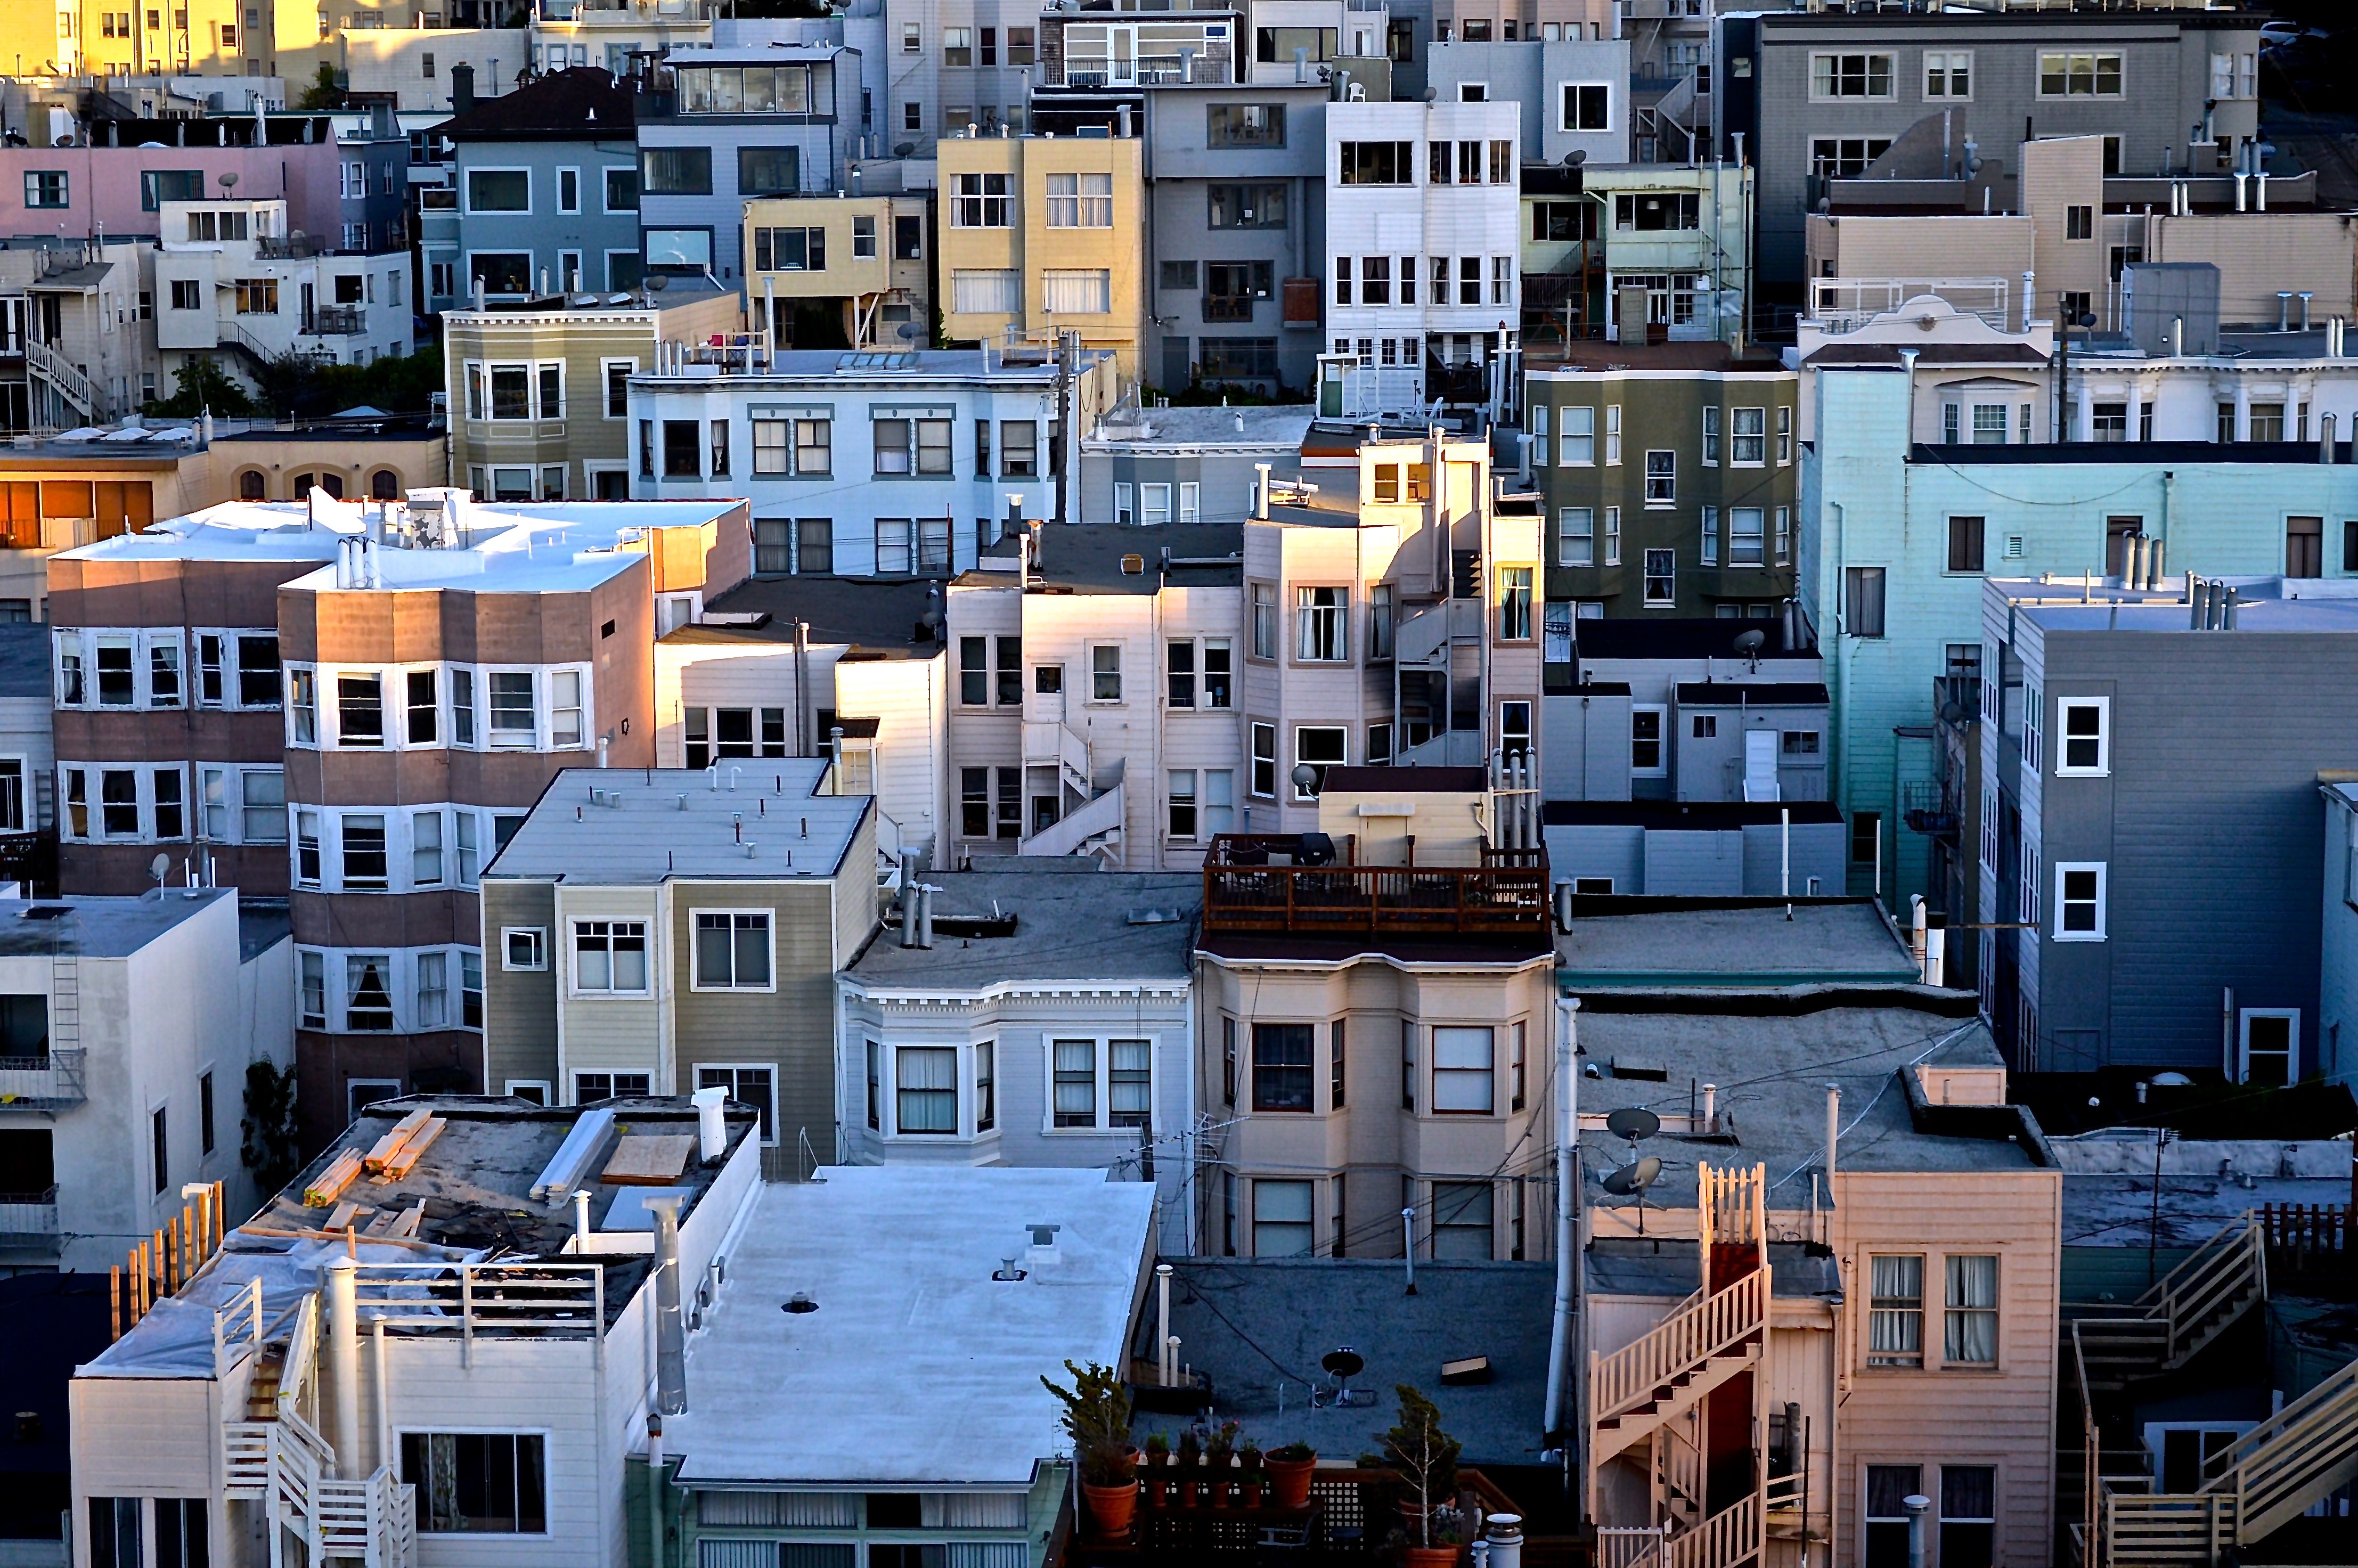
architecture, skyline, hill, town, city, home, skyscraper, urban, cityscape, downtown, neighborhood, suburb, facade, property, exterior, colorful, modern, tower block, buildings, houses, metropolis, neighbourhood, aerial photography, urban area, residential area, human settlement, metropolitan area